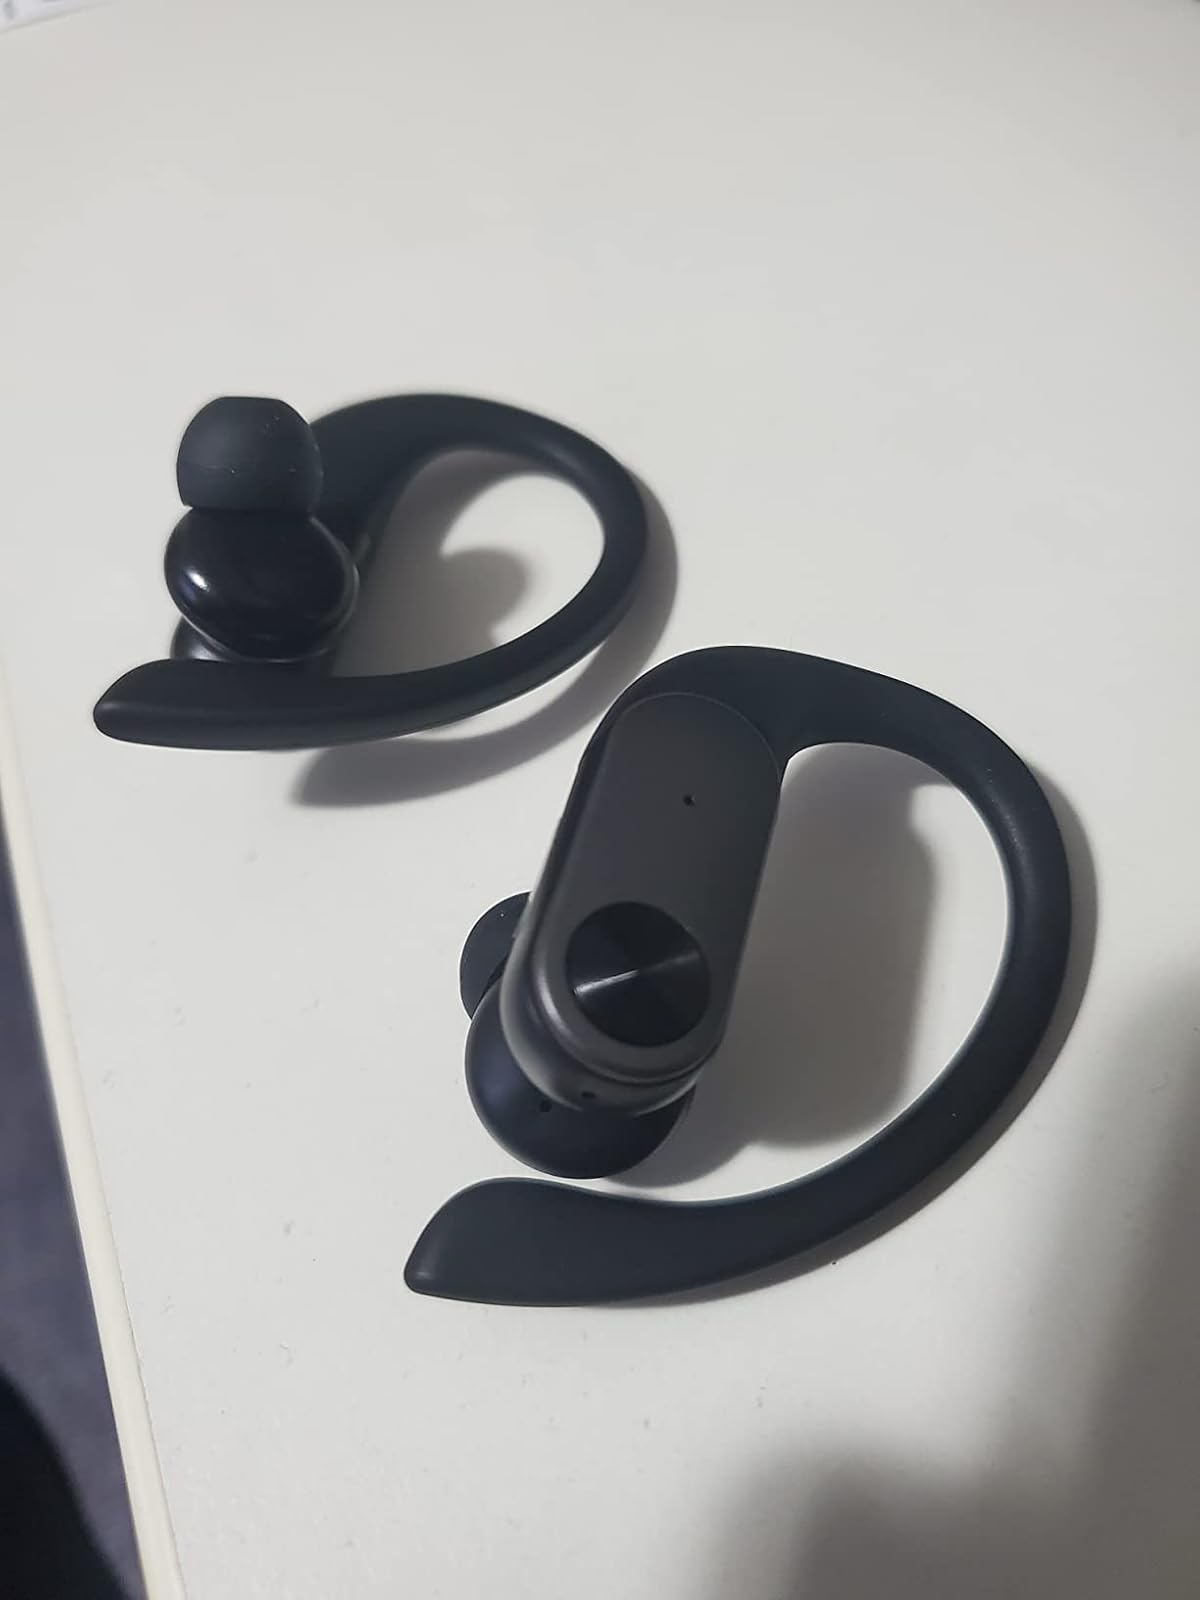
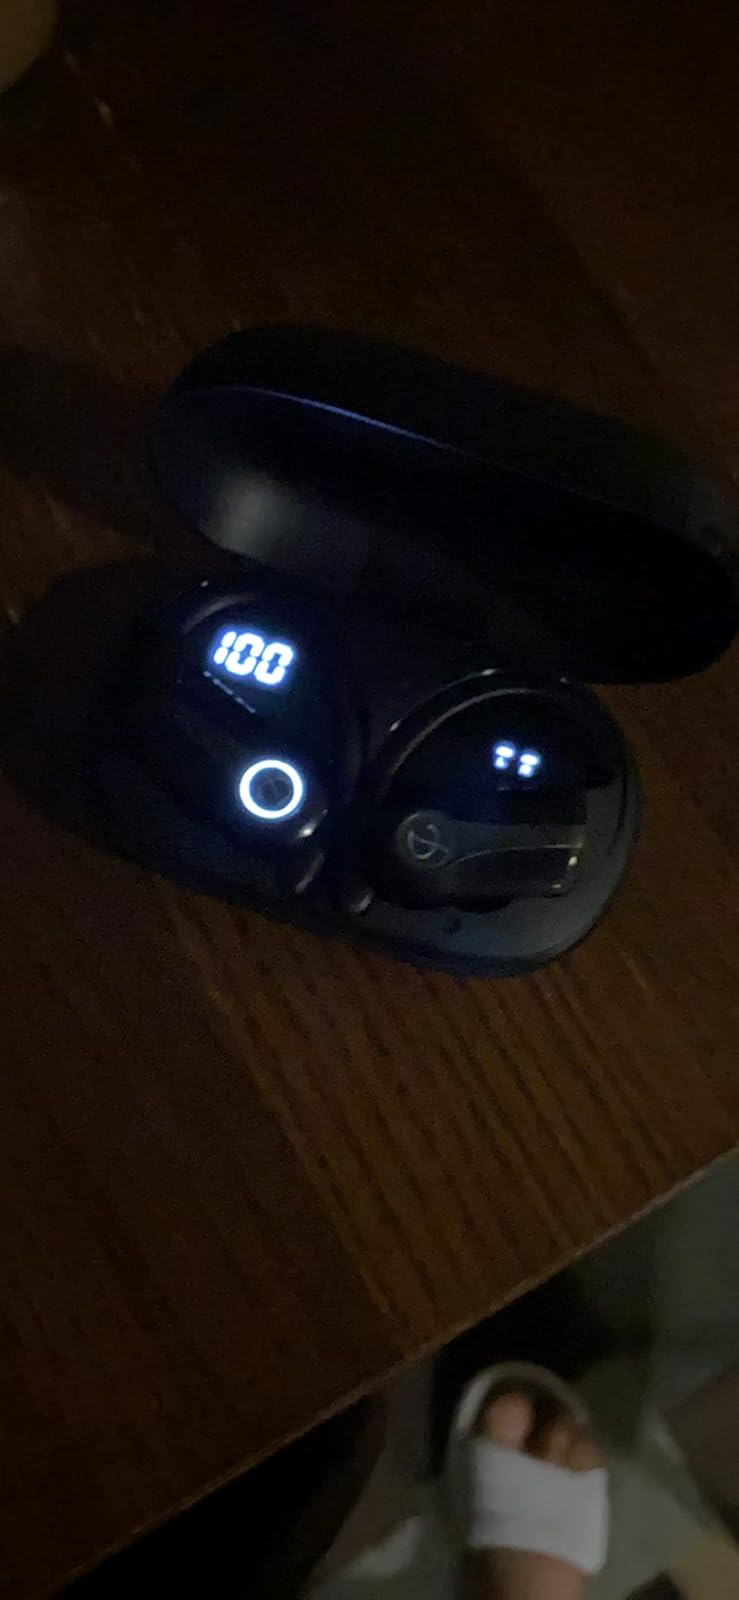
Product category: earbuds
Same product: no